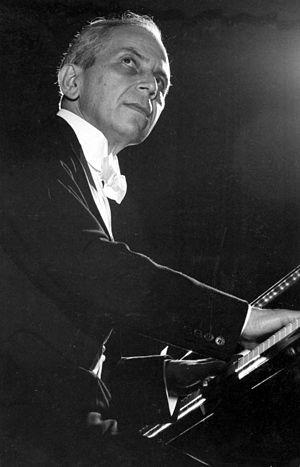
Edward Kilenyi, né à Philadelphie, en Pennsylvanie, le 7 mai 1910, et mort le 6 janvier 2000 à Tallahassee, en Floride, est un pianiste, compositeur et professeur américain d'origine hongroise.
Février : création du cycle Etudes de peaux de Bruno Giner, Paris Festival Présences de Radio France.
24 février : Don Quichotte, opéra de Jules Massenet, créé à l'Opéra de Monte-Carlo sous la direction de Léon Jehin.